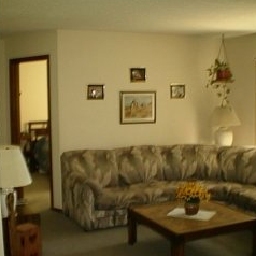
Room type: livingroom